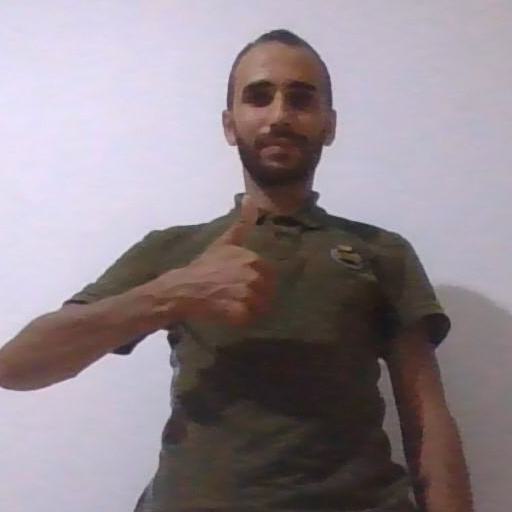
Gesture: like